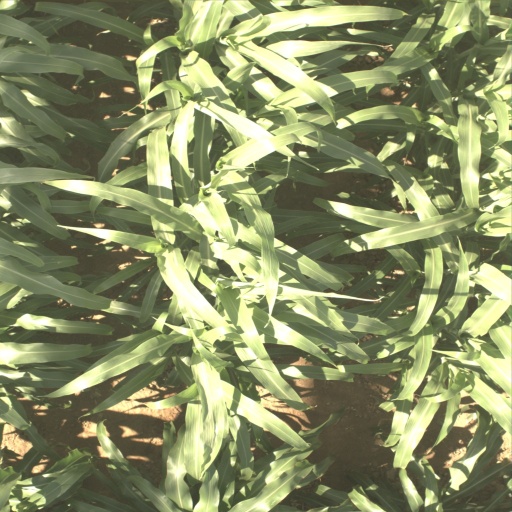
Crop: sorghum